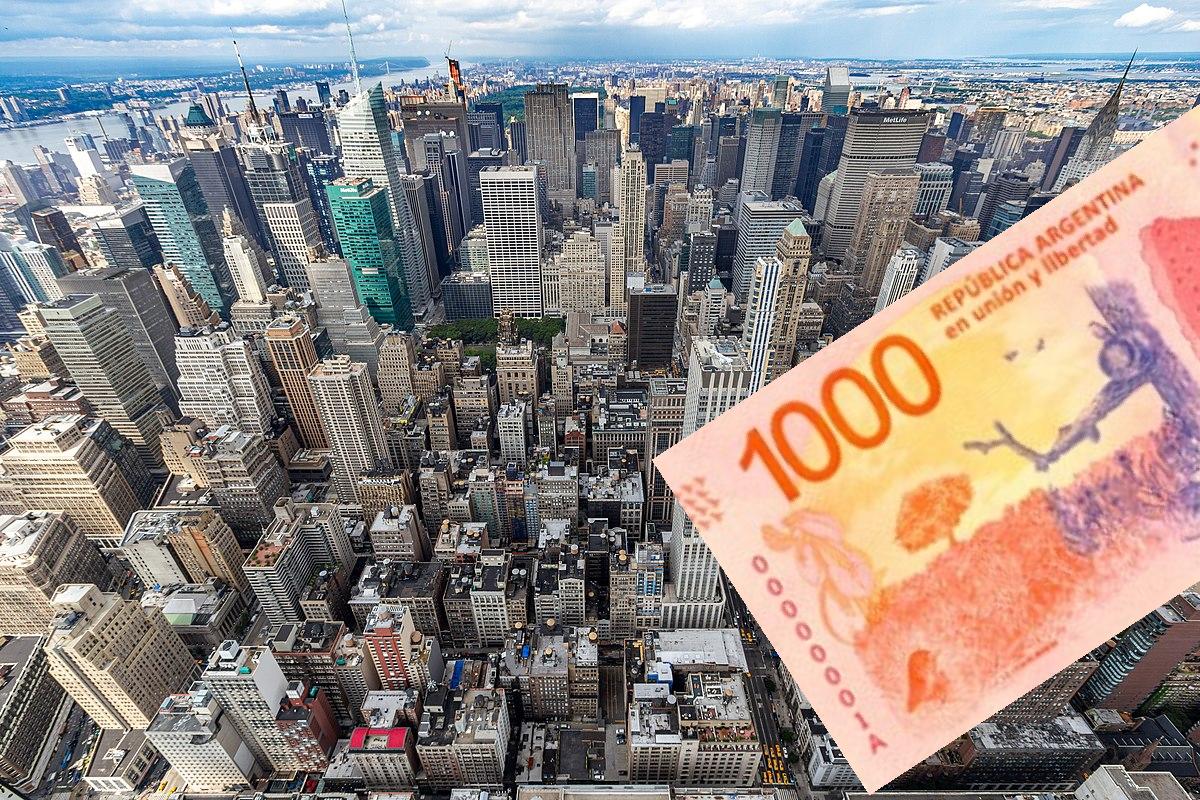
Denominación: 1000